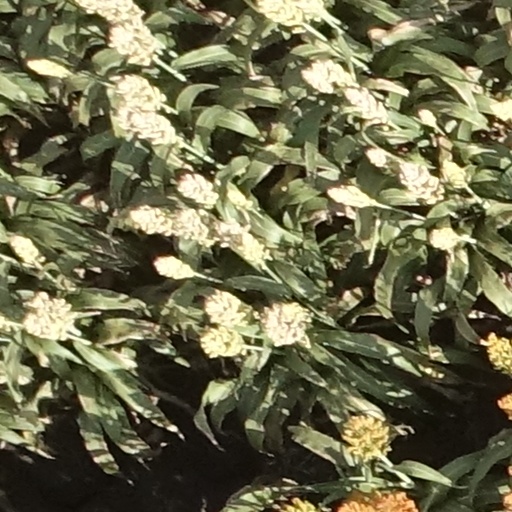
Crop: sorghum